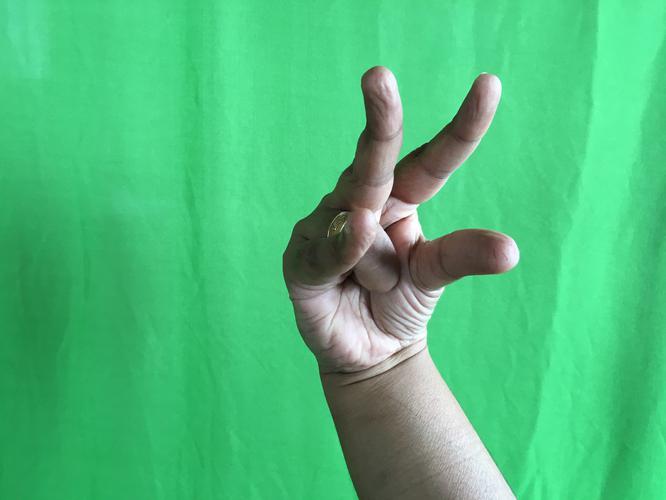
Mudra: Kangulam
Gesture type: single_hand